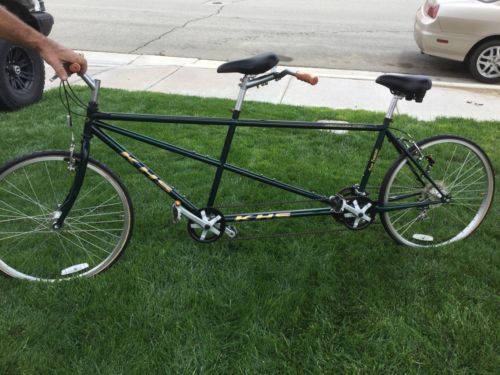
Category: bicycle